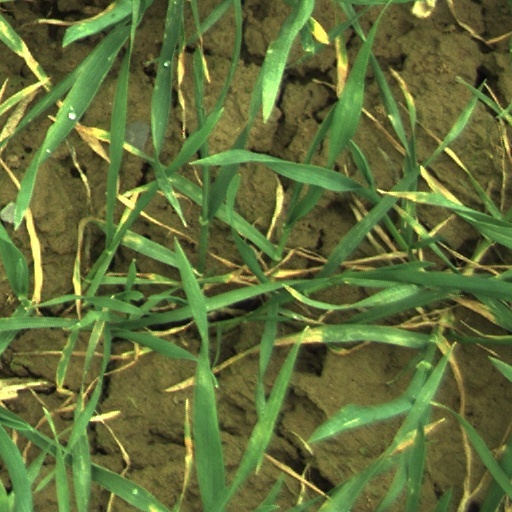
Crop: wheat